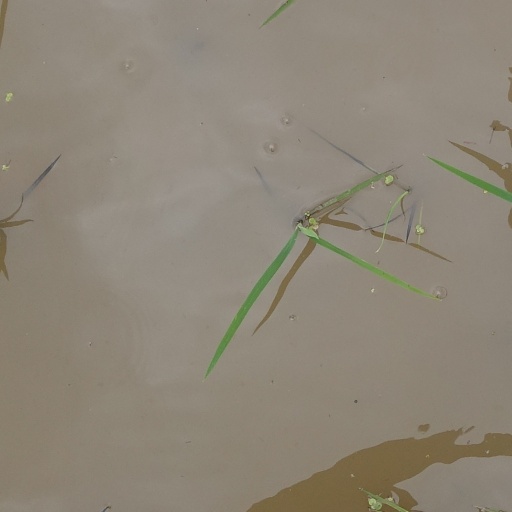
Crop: rice